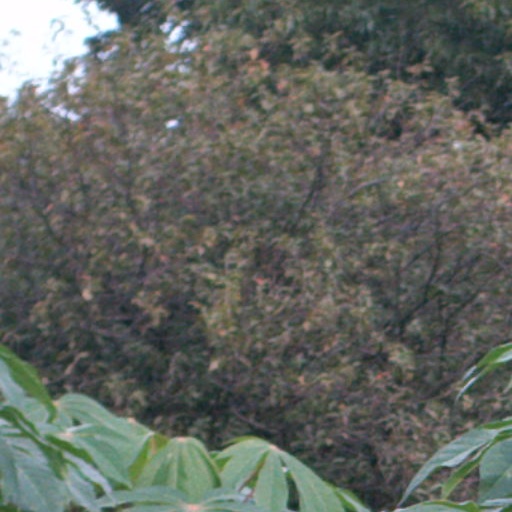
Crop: cassava